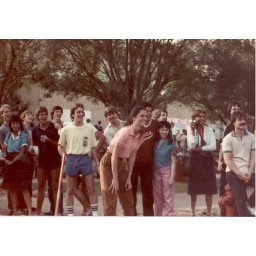
Kenny Mercado in the yellow shirt